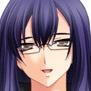
Portrait style: Anime Portrait